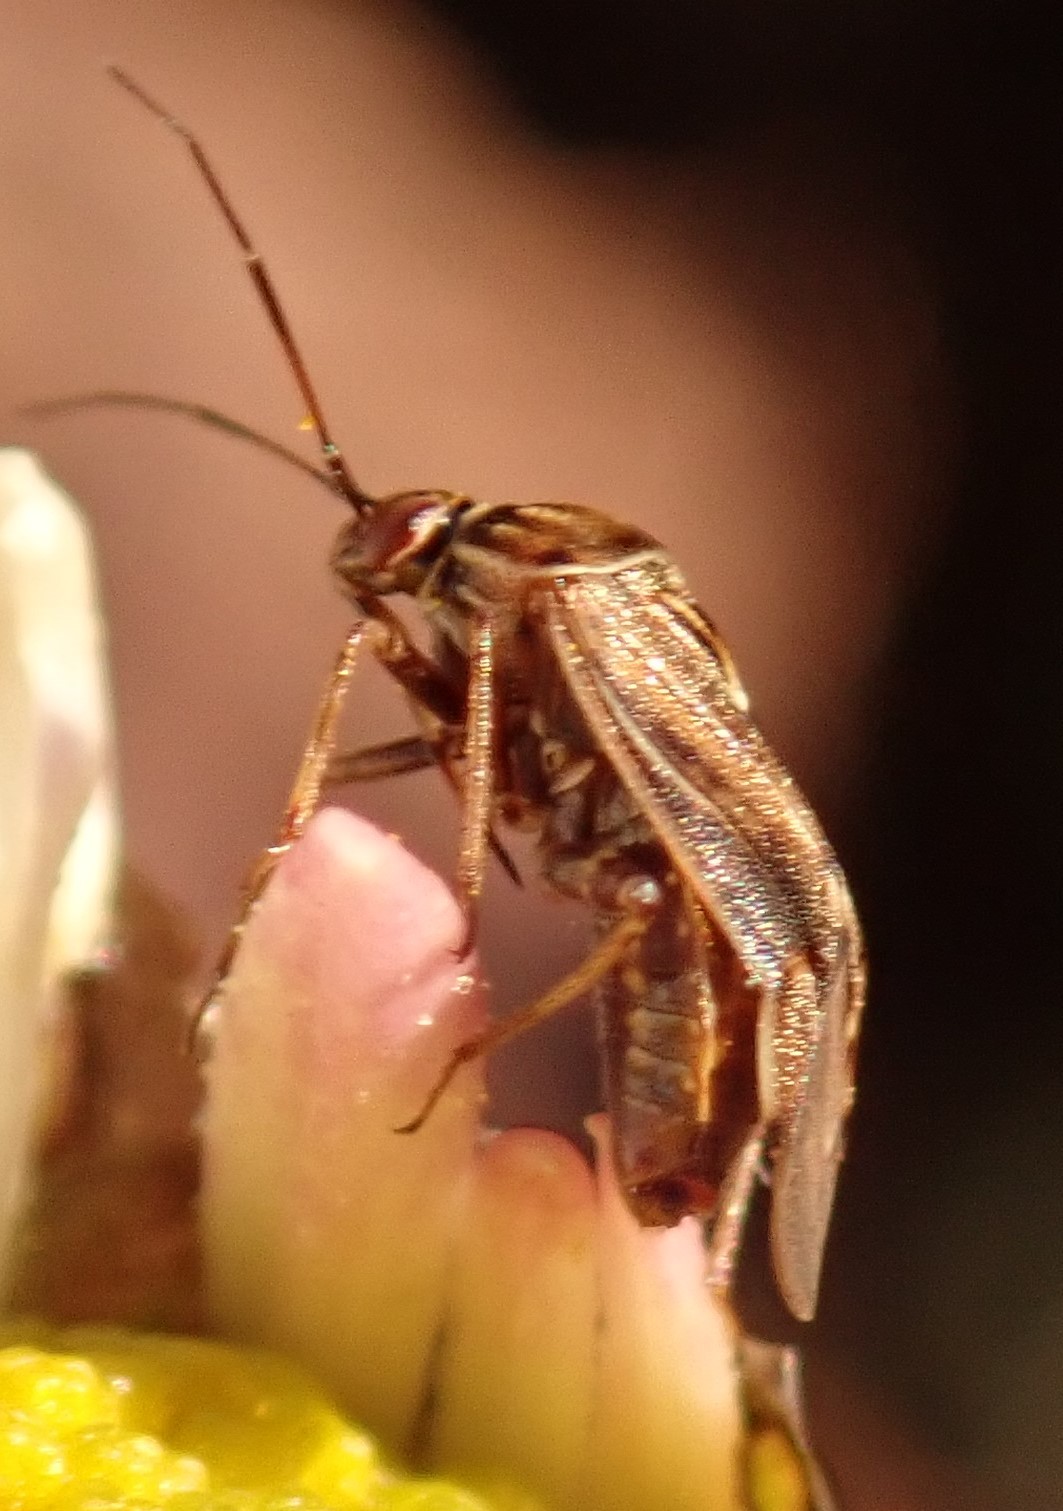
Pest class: lygus_bug